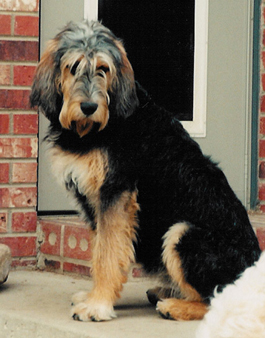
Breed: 217-n000014-otterhound